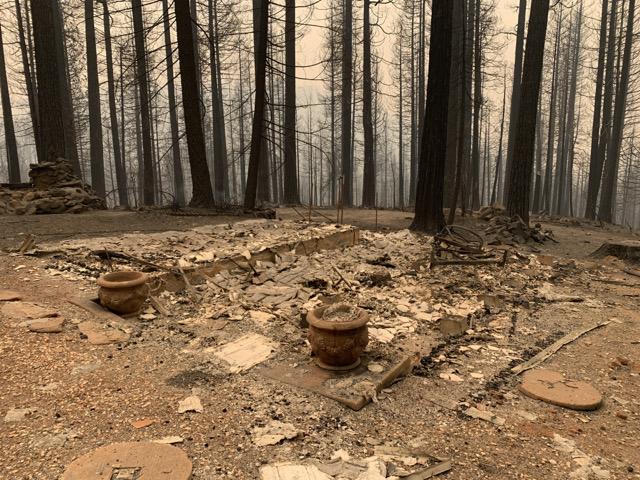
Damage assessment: destroyed